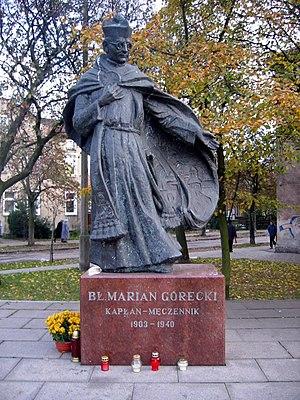
Marian Górecki est un prêtre catholique polonais, vénéré comme martyr et bienheureux par l'Eglise catholique.
Cette liste de saints concerne les saints, bienheureux, et vénérables reconnus comme tels par l'Église catholique, ayant vécu au XXᵉ siècle. Sur cette période, l'Église a donné comme modèles évangéliques 152 saints et 2 038 bienheureux.